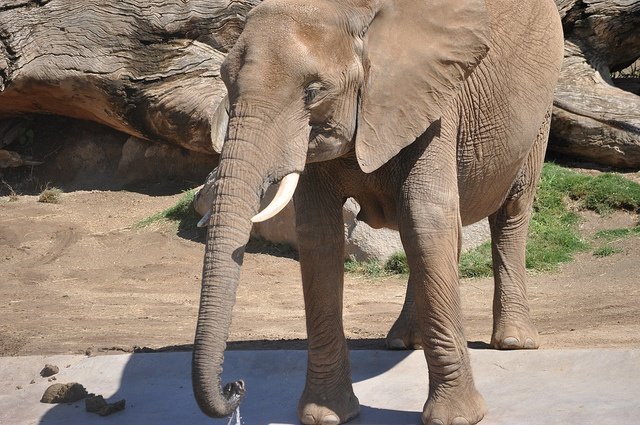
A big elephant is taking a drink on a nice day.
A elephant that is standing in the dirt.
An adult elephant with water dripping from its trunk
An elephant on a dirt area with rocks in background.
A large elephant walking across of a dirt ground.